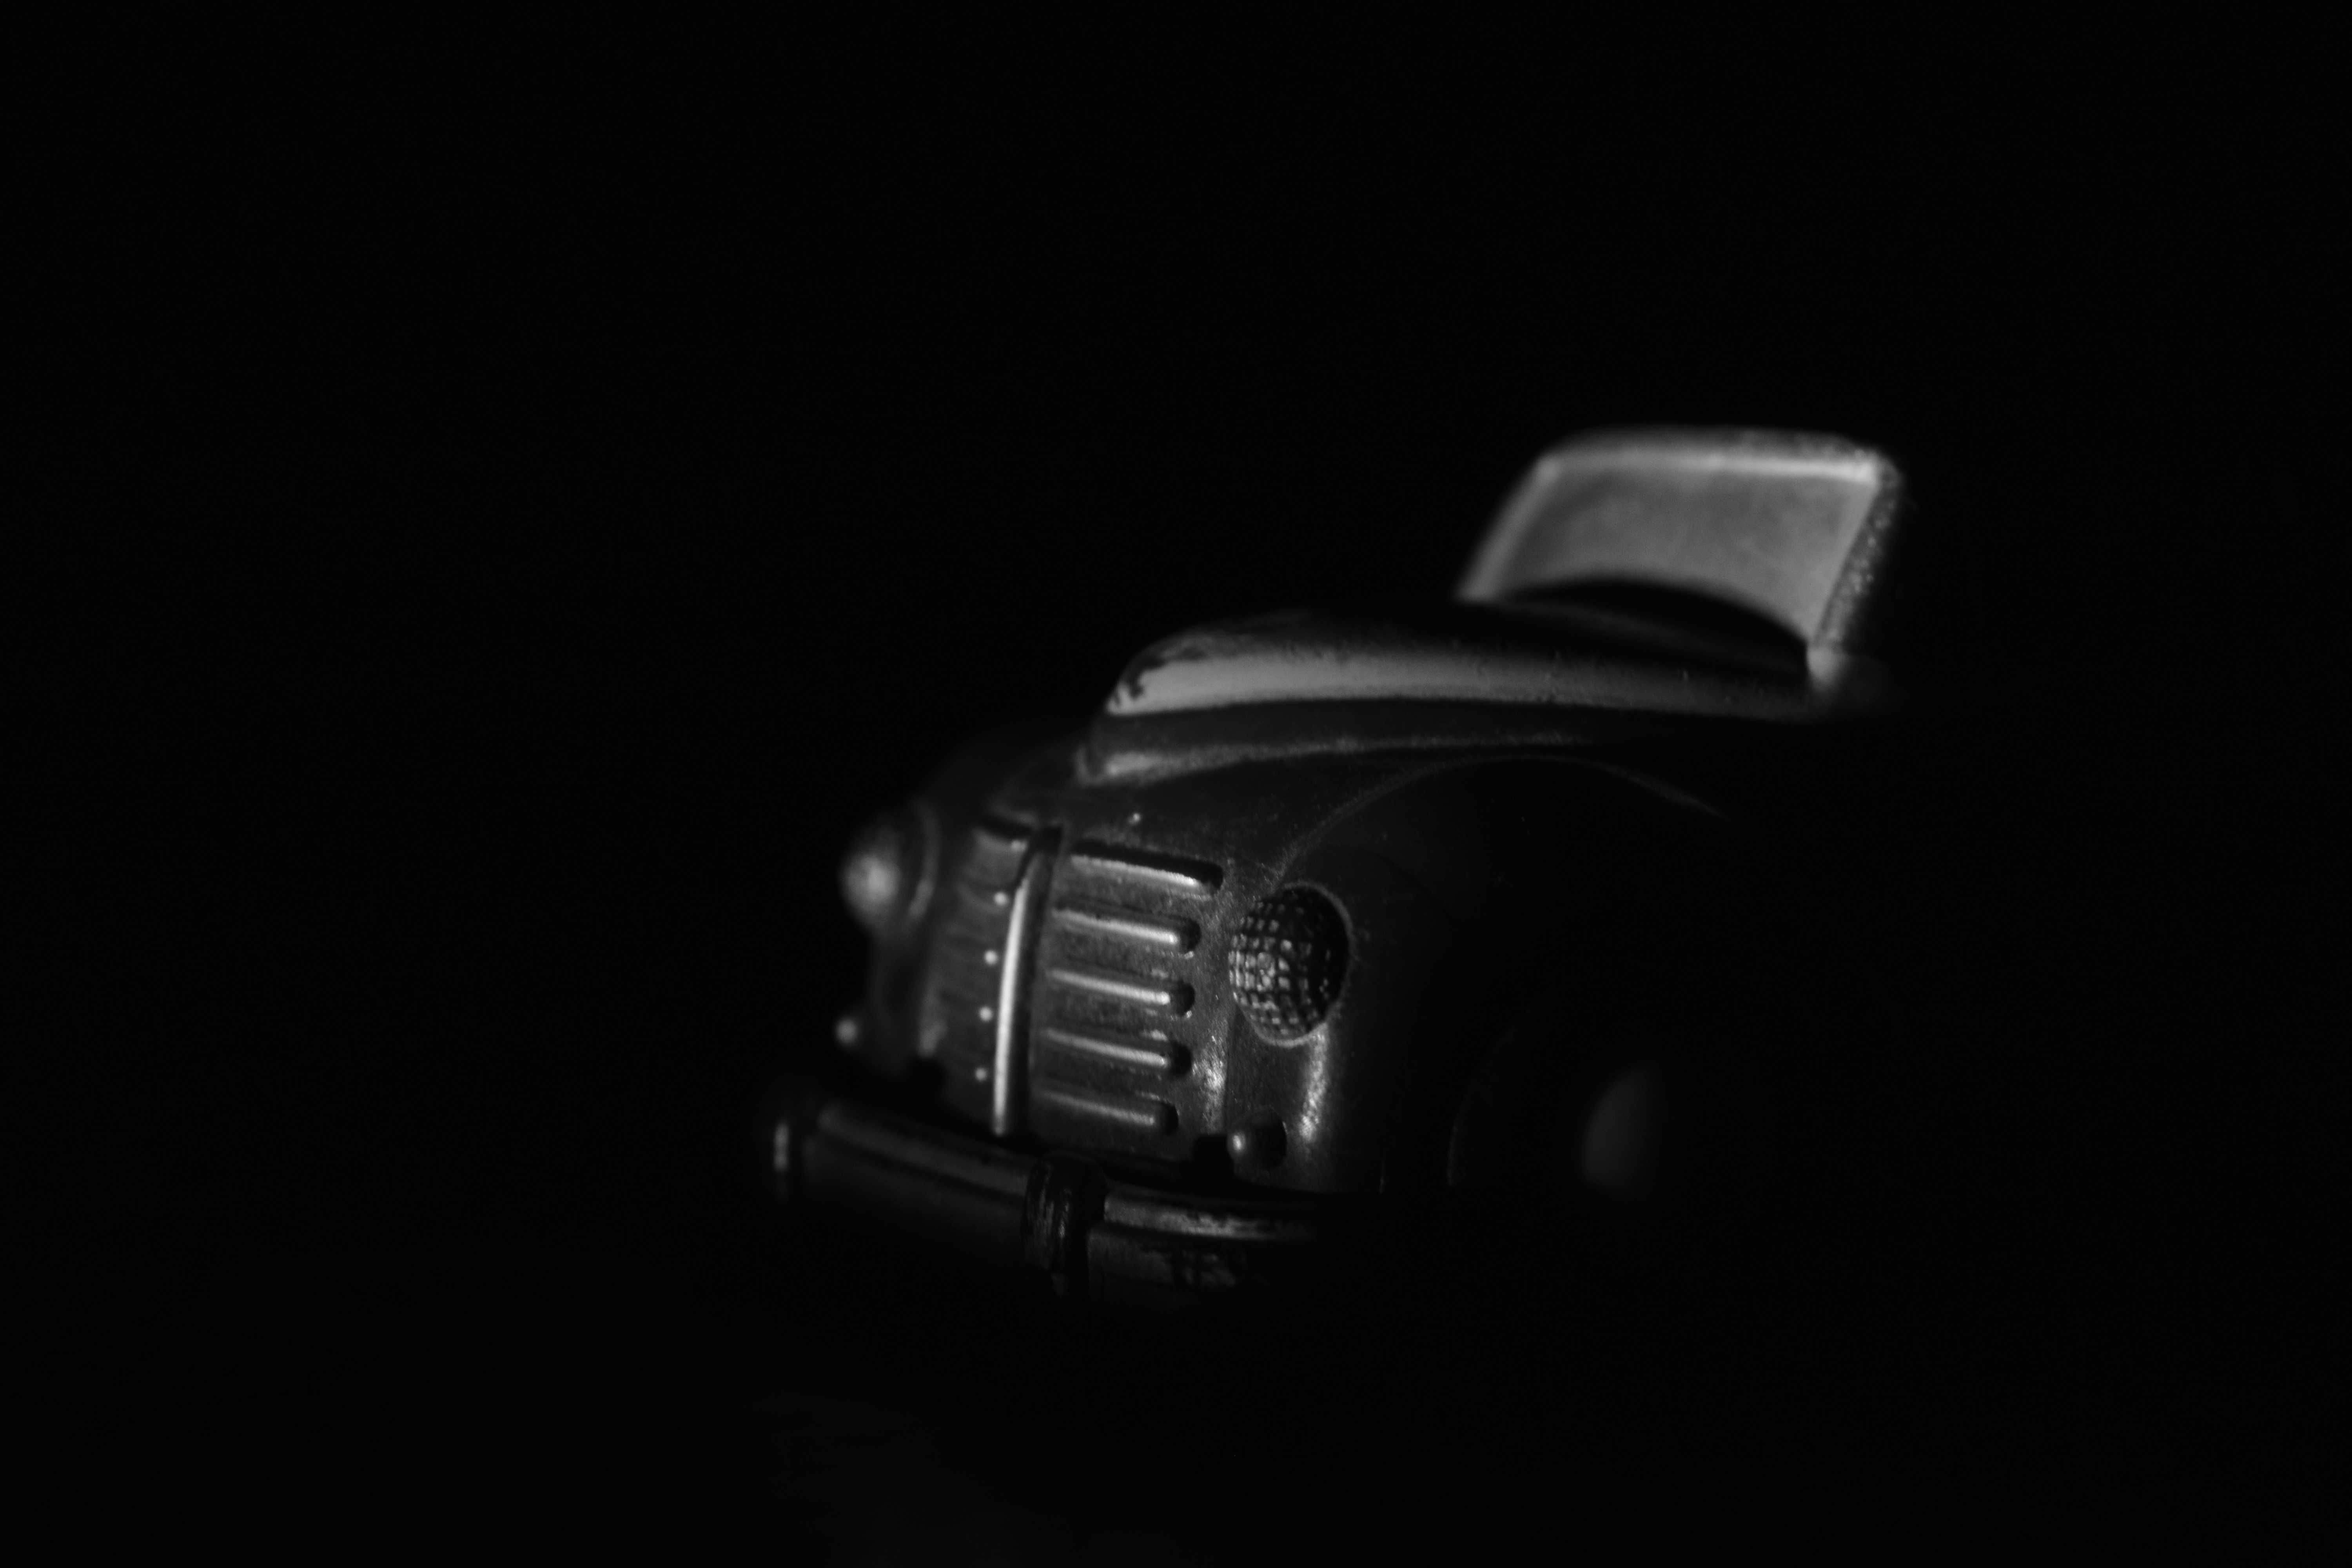
Old toy car, bw, low key, black, black and white, motor vehicle, darkness, mode of transport, car, photography, automotive design, monochrome photography, light, automotive lighting, close up, monochrome, macro photography, vehicle, headlamp, product design, computer wallpaper, still life photography, night, product, midnight, font, mid size car